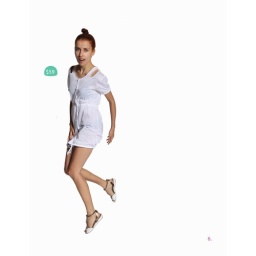
Button down cinch dress in white tencel